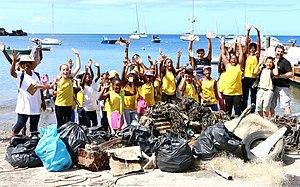
Stéphane Mifsud est un apnéiste français né le 13 août 1971 à Istres détenteur de plusieurs records du monde d'apnée.